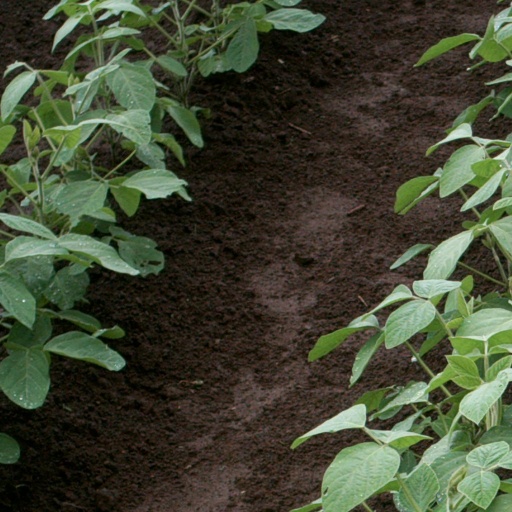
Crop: soybean